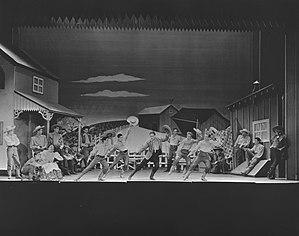
Oklahoma ! est une comédie musicale américaine créée à Broadway en 1943.